Description of Greece

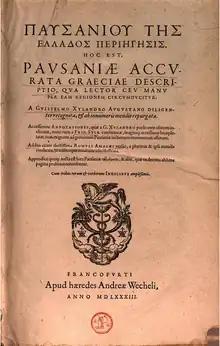
Title page of the Amaseo edition, Frankfurt, 1583.

"Description of Greece" left only faint traces in the known Greek corpus. "It was not read", Habicht relates, "there is not a single quotation from it, not even a single mention of the author, not a whisper before the sixth century (Stephanus Byzantius), and only three or two references to it throughout the Middle Ages." Eighteen surviving manuscripts of Pausanias were known in the 1830s, copies from the fifteenth or sixteenth century, with three perhaps older than the rest. They are full of lacunae and errors, and all appear to depend on a single manuscript, now missing, that managed to be copied. Niccolò Niccoli, a collector of manuscripts from antiquity, had this archetype in Florence around 1418. After his death in 1437, it was sent to the library of San Marco, Florence, ultimately disappearing after 1500.